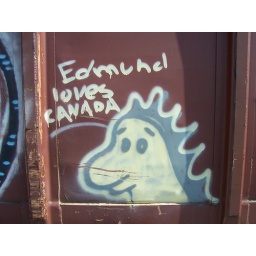
Dinosaur head on the side of a train car in Quincy, Ohio.